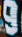
Number: 9